Norbertus van den Eynde

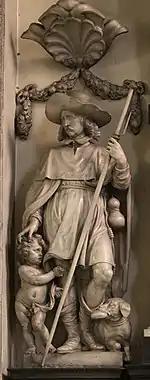
""Saint Rochus" from the "Altar of Saint Nicholas"

Van den Eynde and his wife lived on the Arenbergstraat, in the Wapper district of Antwerp, where they owned at least two houses. They moved to Ghent for ten months between May 1692 and March 1693, leasing their house in the Wapper to their daughter Isabella Maria.